Recapitulation theory

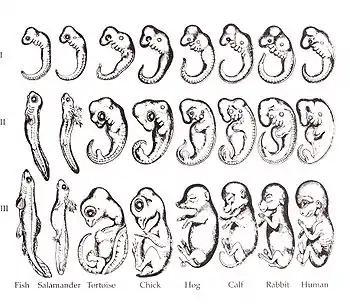
George Romanes's 1892 copy of Ernst Haeckel's controversial embryo drawings

Ernst Haeckel (1834–1919) attempted to synthesize the ideas of Lamarckism and Goethe's "Naturphilosophie" with Charles Darwin's concepts. While often seen as rejecting Darwin's theory of branching evolution for a more linear Lamarckian view of progressive evolution, this is not accurate: Haeckel used the Lamarckian picture to describe the ontogenetic and phylogenetic history of individual species, but agreed with Darwin about the branching of all species from one, or a few, original ancestors. Since early in the twentieth century, Haeckel's "biogenetic law" has been refuted on many fronts.